Reactor pressure vessel

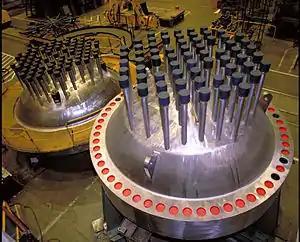
A reactor vessel head for a pressurized water reactor

This structure is attached to the top of the reactor vessel body. It contains penetrations to allow the control rod driving mechanism to attach to the control rods in the fuel assembly. The coolant level measurement probe also enters the vessel through the reactor vessel head.